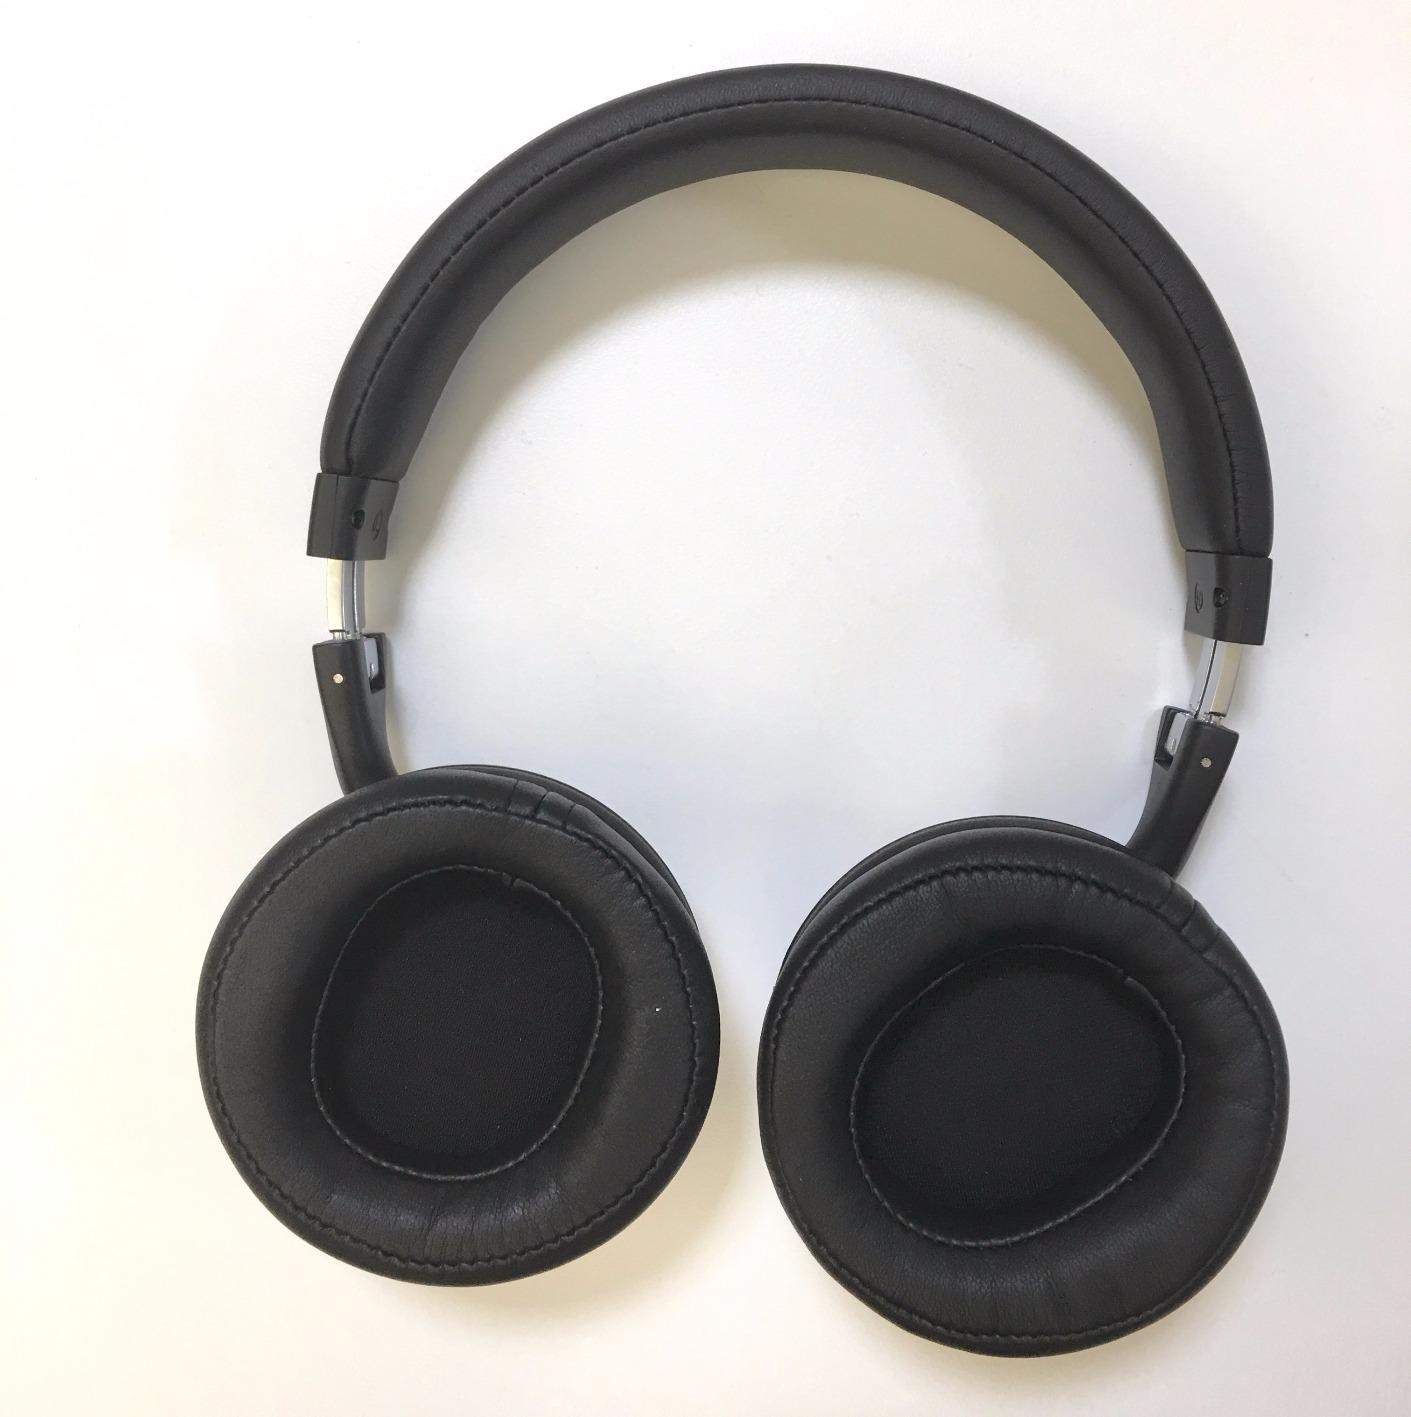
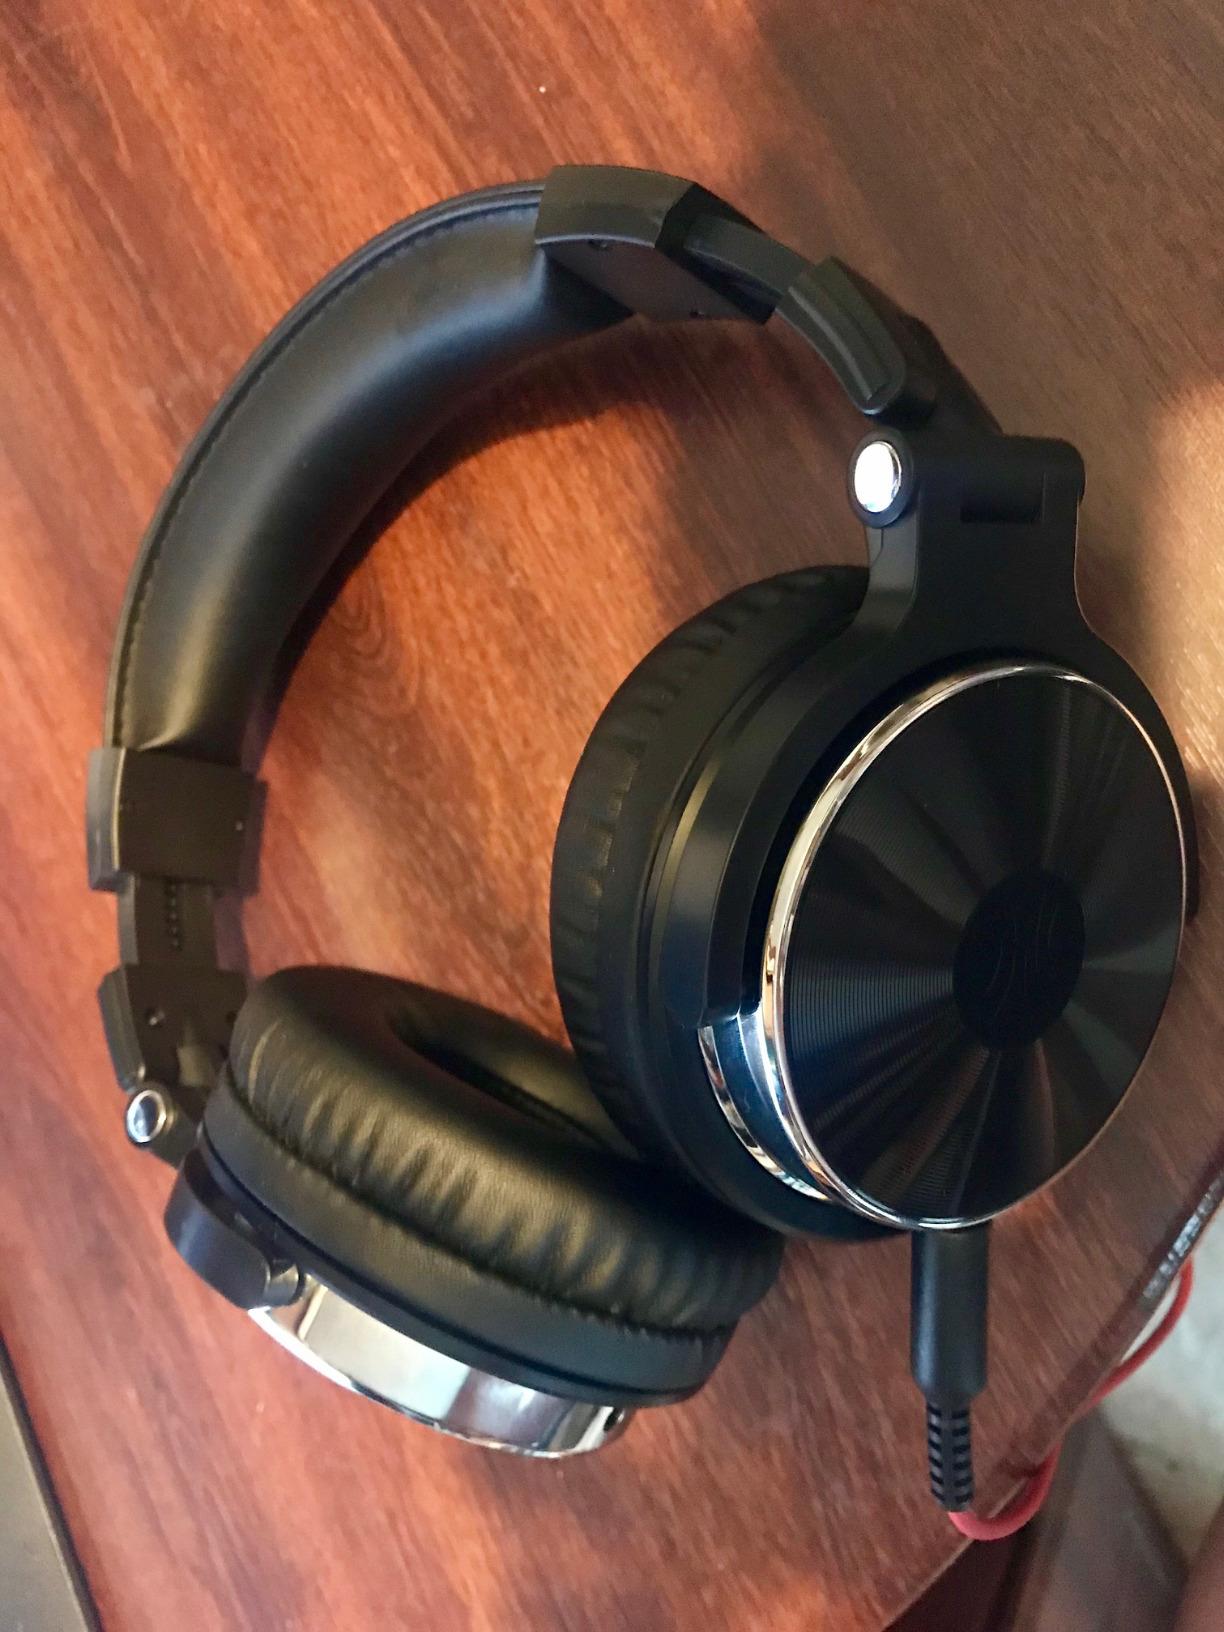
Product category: headphones
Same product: no